History of WWE

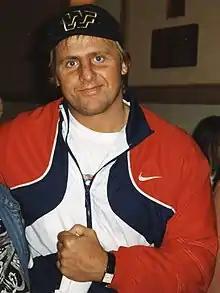
Owen Hart

In 2013, Daniel Bryan became one of the most popular wrestlers in the company. On several occasions, fans would begin hijacking segments in which Bryan was either not involved in, or involved only secondarily, with his "Yes!" chant. The night after the 2014 Royal Rumble, CM Punk quit WWE due to feeling mistreated by officials within the company, while also dealing with a misdiagnosed staph infection. Meanwhile, fan outrage over the misuse of Bryan's character resulted in an unplanned change for the WrestleMania XXX main event. On the March 24, 2014 episode of "Raw", Bryan's rival at the time, Triple H, dubbed this point in WWE as "The Reality Era". Bryan would eventually be inserted into the main event of WrestleMania, defeating Randy Orton and Batista in a critically acclaimed triple threat match, and capture the WWE World Heavyweight Championship in the process. Also at WrestleMania XXX, The Undertaker was defeated for the first time at the event by Brock Lesnar, following 21 consecutive victories dating back to 1991.